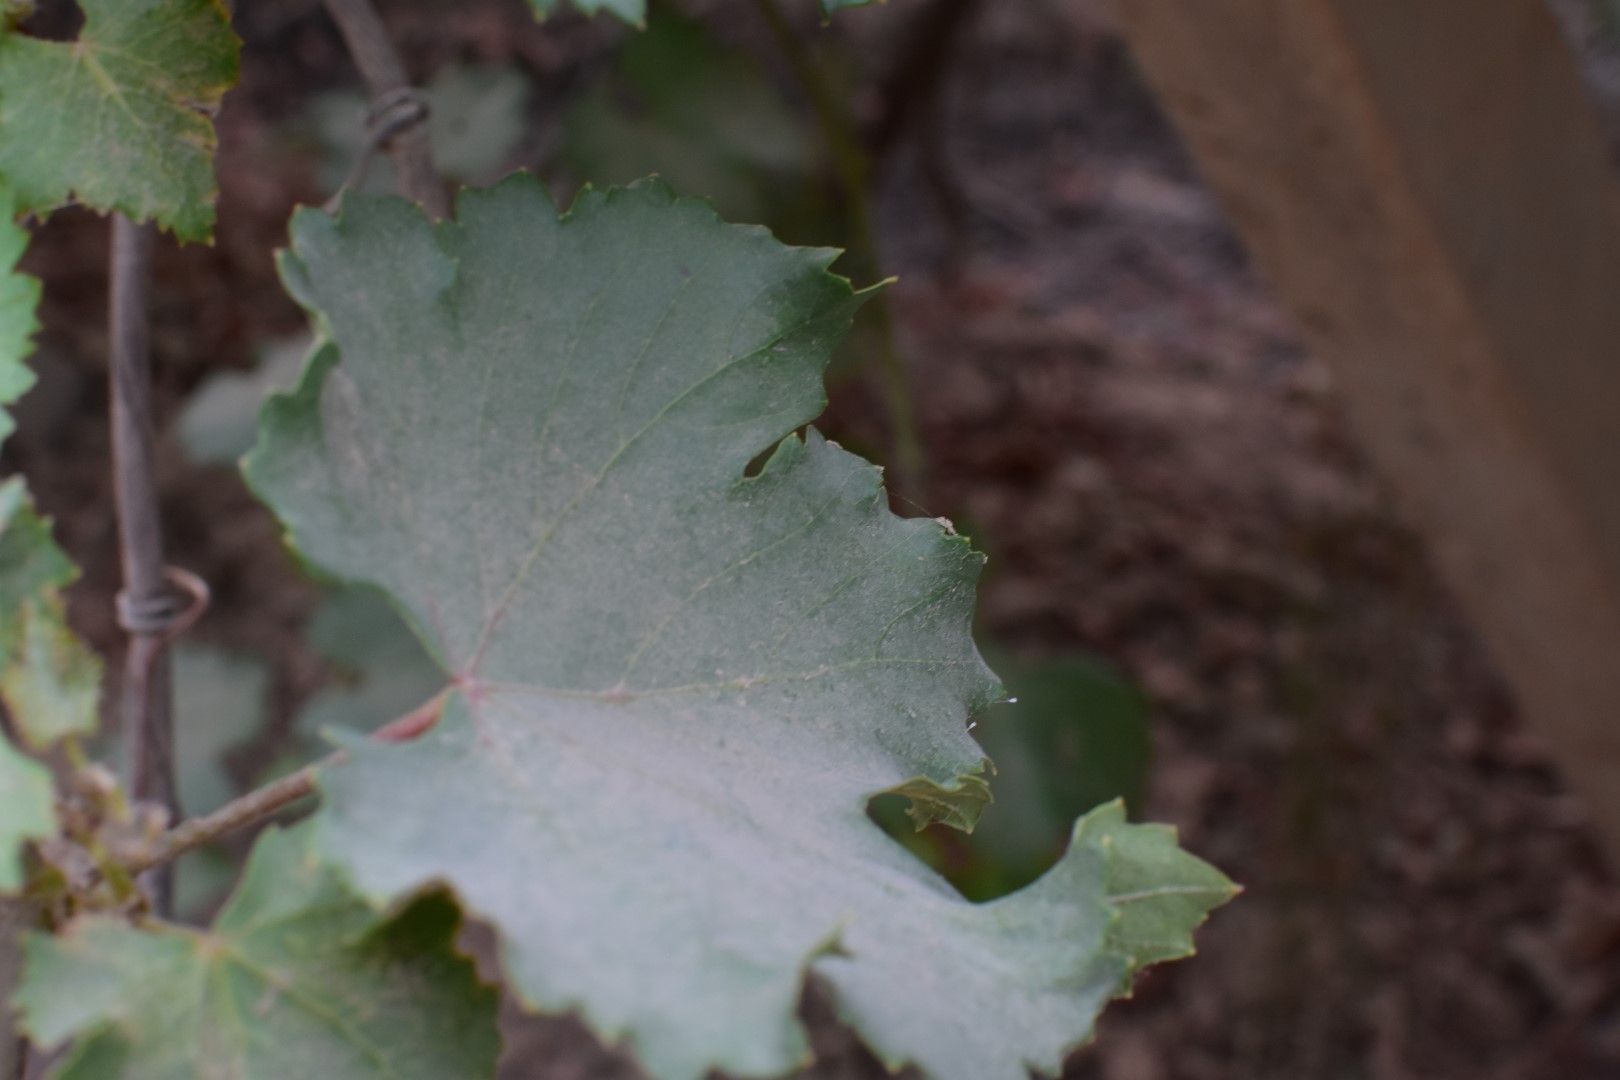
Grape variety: Kamali